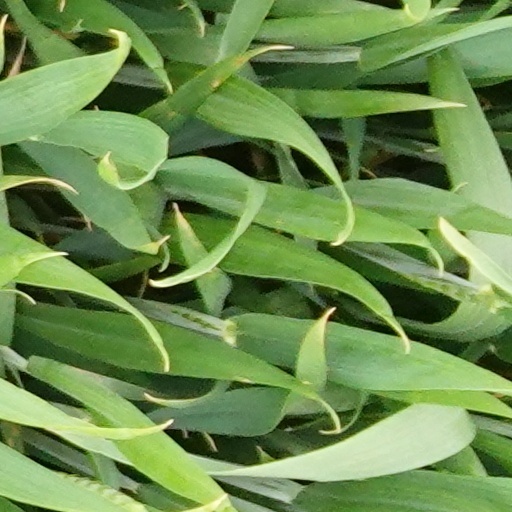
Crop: wheat